E1 Series Shinkansen

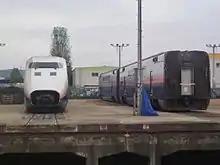
Withdrawn E1 series shinkansen cars awaiting scrapping at Sendai General Shinkansen Depot in October 2012

The first two sets were officially withdrawn in April 2012: M1 on 2 April, and M2 on 14 April. The remaining fleet was withdrawn from service from the start of the revised timetable on 29 September 2012.